Love Train

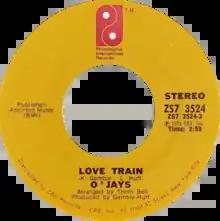
Side A of the US single

"Love Train" is a hit single by the O'Jays, written by Kenny Gamble and Leon Huff. Released in 1972, it reached No. 1 on both the R&B Singles and the "Billboard" Hot 100 in February and March 1973 respectively, and No. 9 on the UK Singles Chart and was certified gold by the RIAA. It was the O'Jays' first and only number one record on the US pop chart. The song has been considered one of the first songs of disco music.